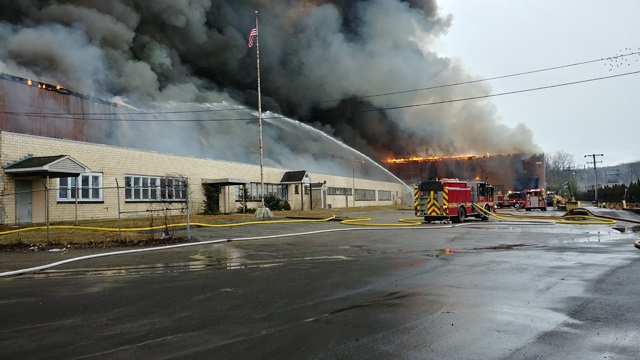
Fire: yes
Smoke: yes